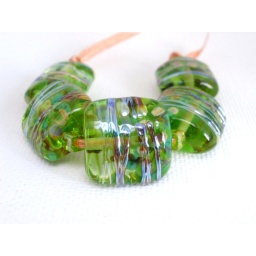
Inspired by Nia Clement, shades of green frit over a yellow green transparent glass.